Tell Nebesha

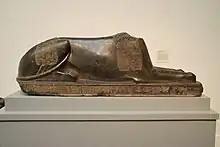
Royal sphinx from Nebesheh; black granite; 12th Dynasty. Boston Museum of Fine Arts

Tell Nebesha or Nebesheh (also known as 'Faraon' or 'Farun') is an archaeological site in Egypt, and the location of the ancient city of Imet. It is found around 10km south of Tanis in the Eastern Nile Delta. This was the ancient capital of the 19th Nome of Lower Egypt. By the Assyrian period, it was succeeded by Tanis.